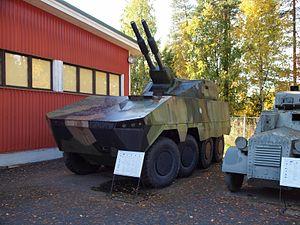
Advanced Mortar System ou AMOS est un mortier bitube de calibre 120 mm. Mis au point par les Finlandais et les Suédois dans les années 2000, il tire des munitions dites intelligentes à guidage infrarouge. Il a été conçu pour attaquer les chars par le dessus.